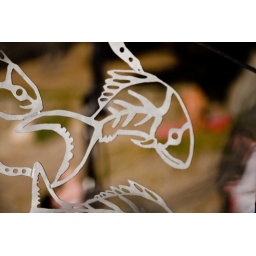
little fish little fish swimming in the water